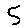
Label: 5